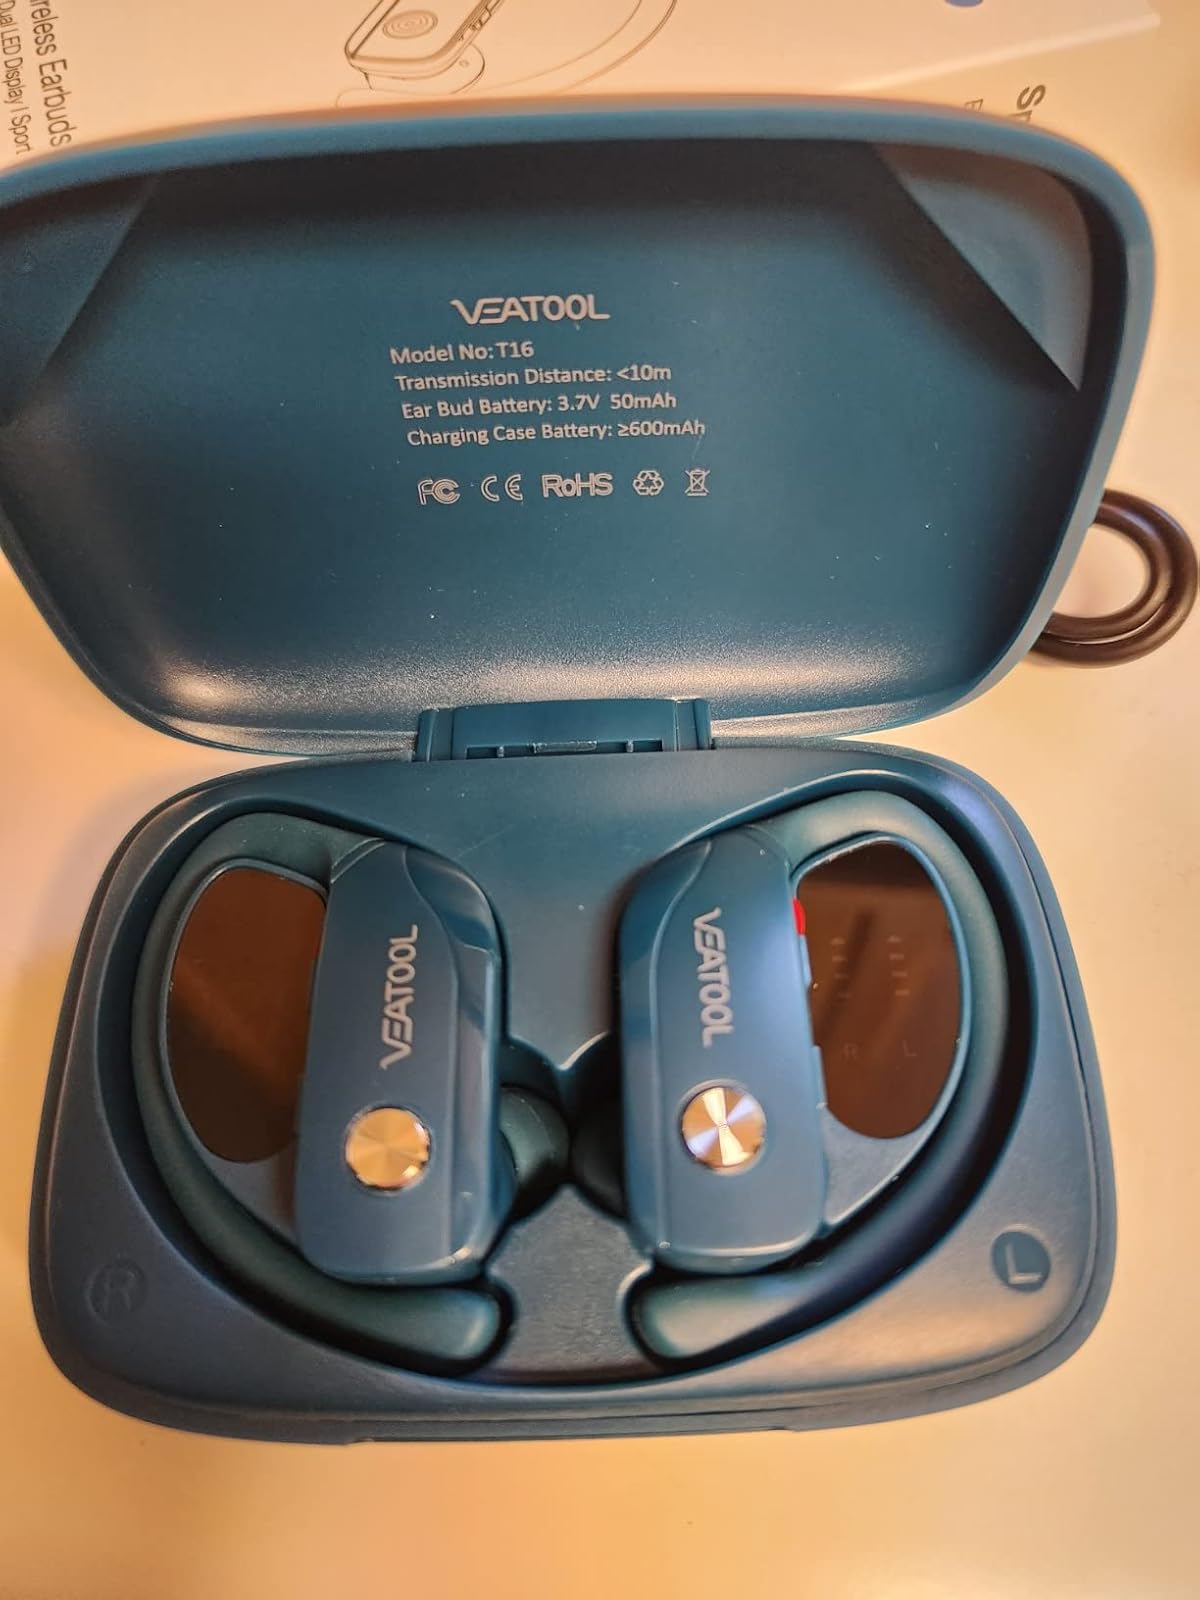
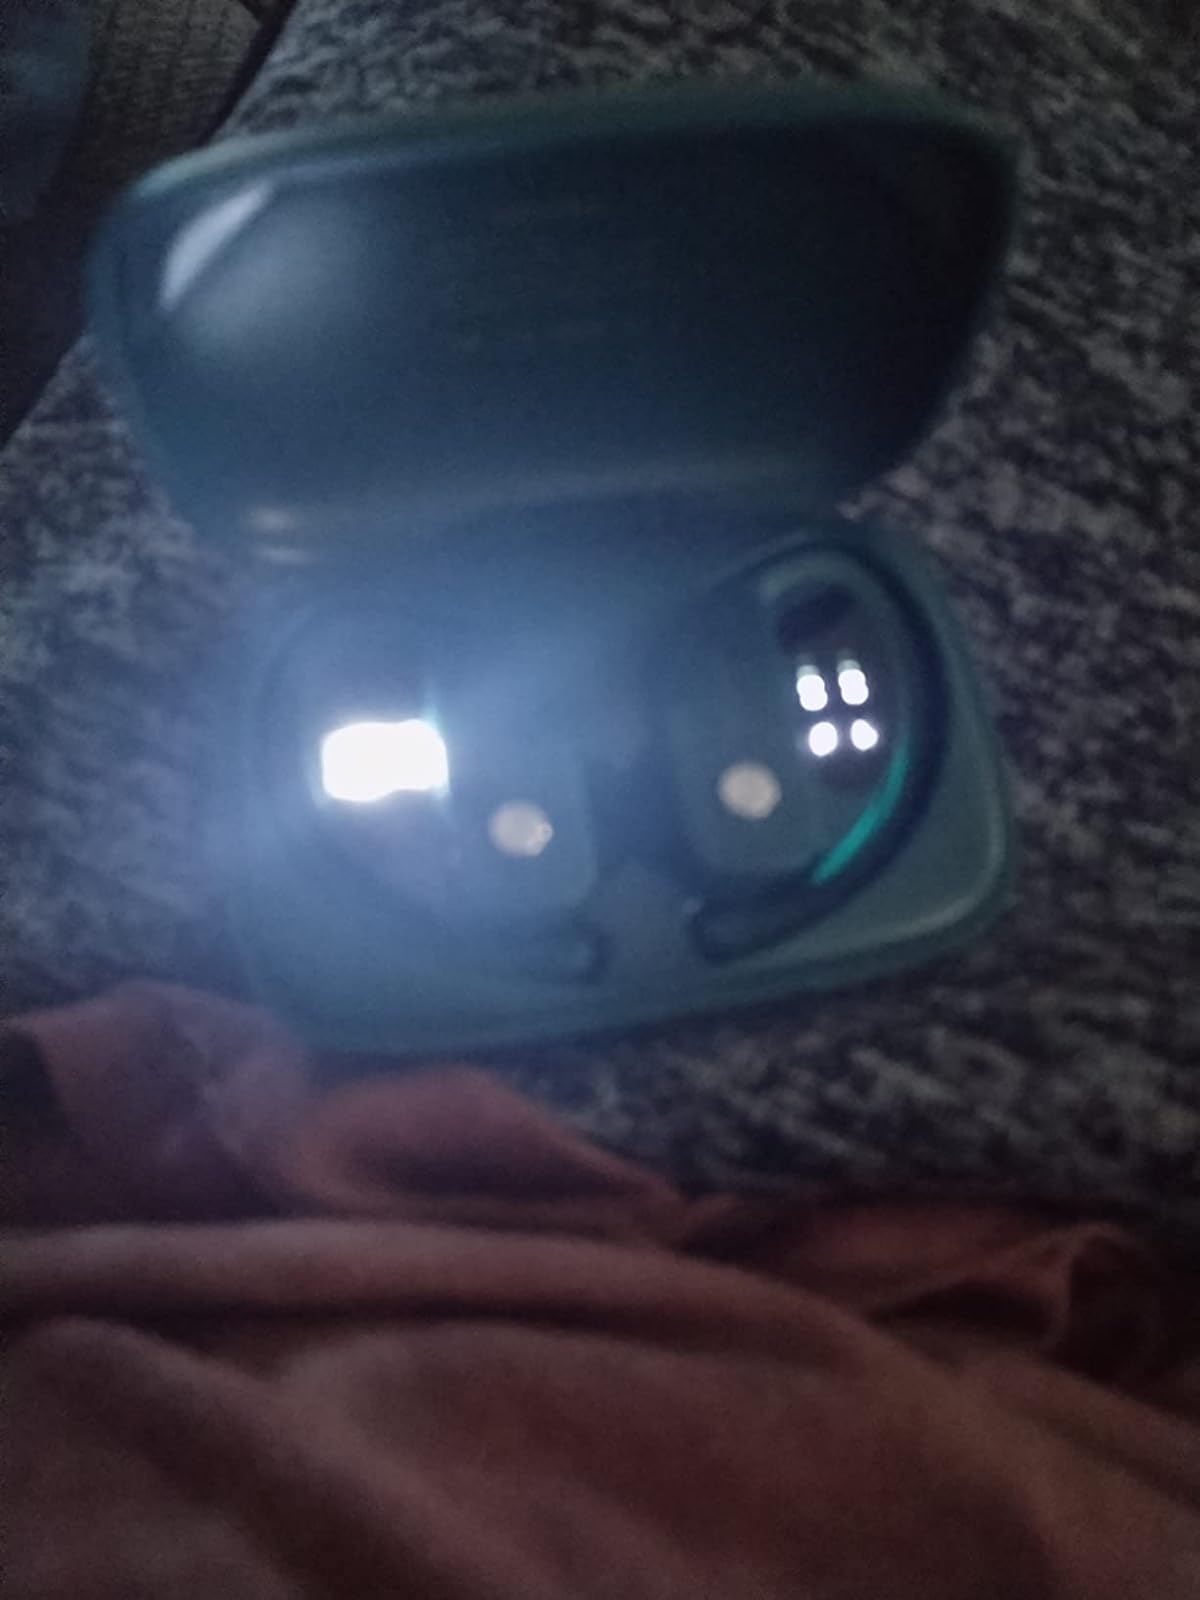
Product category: earbuds
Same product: no